Stadler Variobahn

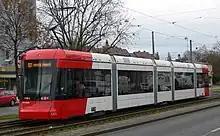
Variotram in Nuremberg, Germany

The Variotram was first developed by ABB (ASEA Brown Boveri) at Henschel and a prototype was launched in 1993 for the Chemnitz tramway in Germany, operated by Chemnitzer Verkehrs-Aktiengesellschaft (CVAG). The serial delivery, with minor modifications, was made between 1998 and 2001—bringing the total number of units for Chemnitz to thirty. Of these, twenty-four were operated by CVAG and six by City-Bahn Chemnitz. In 1995, ABB's train division merged to become Adtranz. One prototype the following year sold to the Duisburg Stadtbahn, but serial production was never initiated for Duisburg. The Duisburg prototype is now privately owned and stored in Norway.